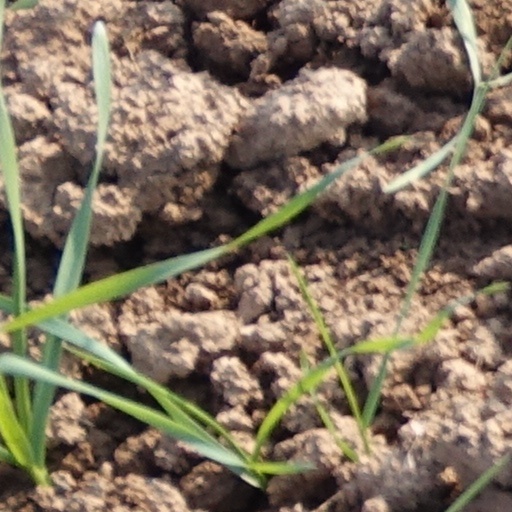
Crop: wheat